Tezozomoc (Azcapotzalco)

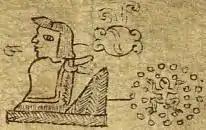
Tezozomoc in the Codex Xolotl, with his name glyph (top) and the glyph for Azcapotzalco (right)

Tezozomoc Yacateteltetl (also Tezozómoc, Tezozomoctli, Tezozomoctzin; c. 1320 – 1426), was a Tepanec leader who ruled the "altepetl" (ethnic state) of Azcapotzalco from the year 1353 or Five Reed (1367) or Eight Rabbit (1370) until his death in the year Twelve Rabbit (1426). Histories written down in the early colonial period portray Tezozomoc as a military and political genius who oversaw an expansion of Tepanec influence, bringing about Azcapotzalco's dominance in the Valley of Mexico and beyond.